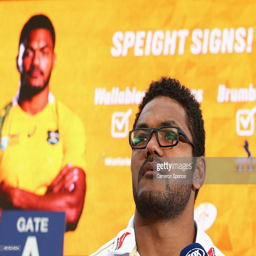
rugby player speaks to media during a media opportunity .